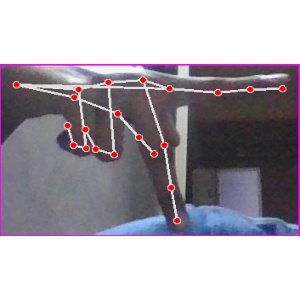
अक्षर: प